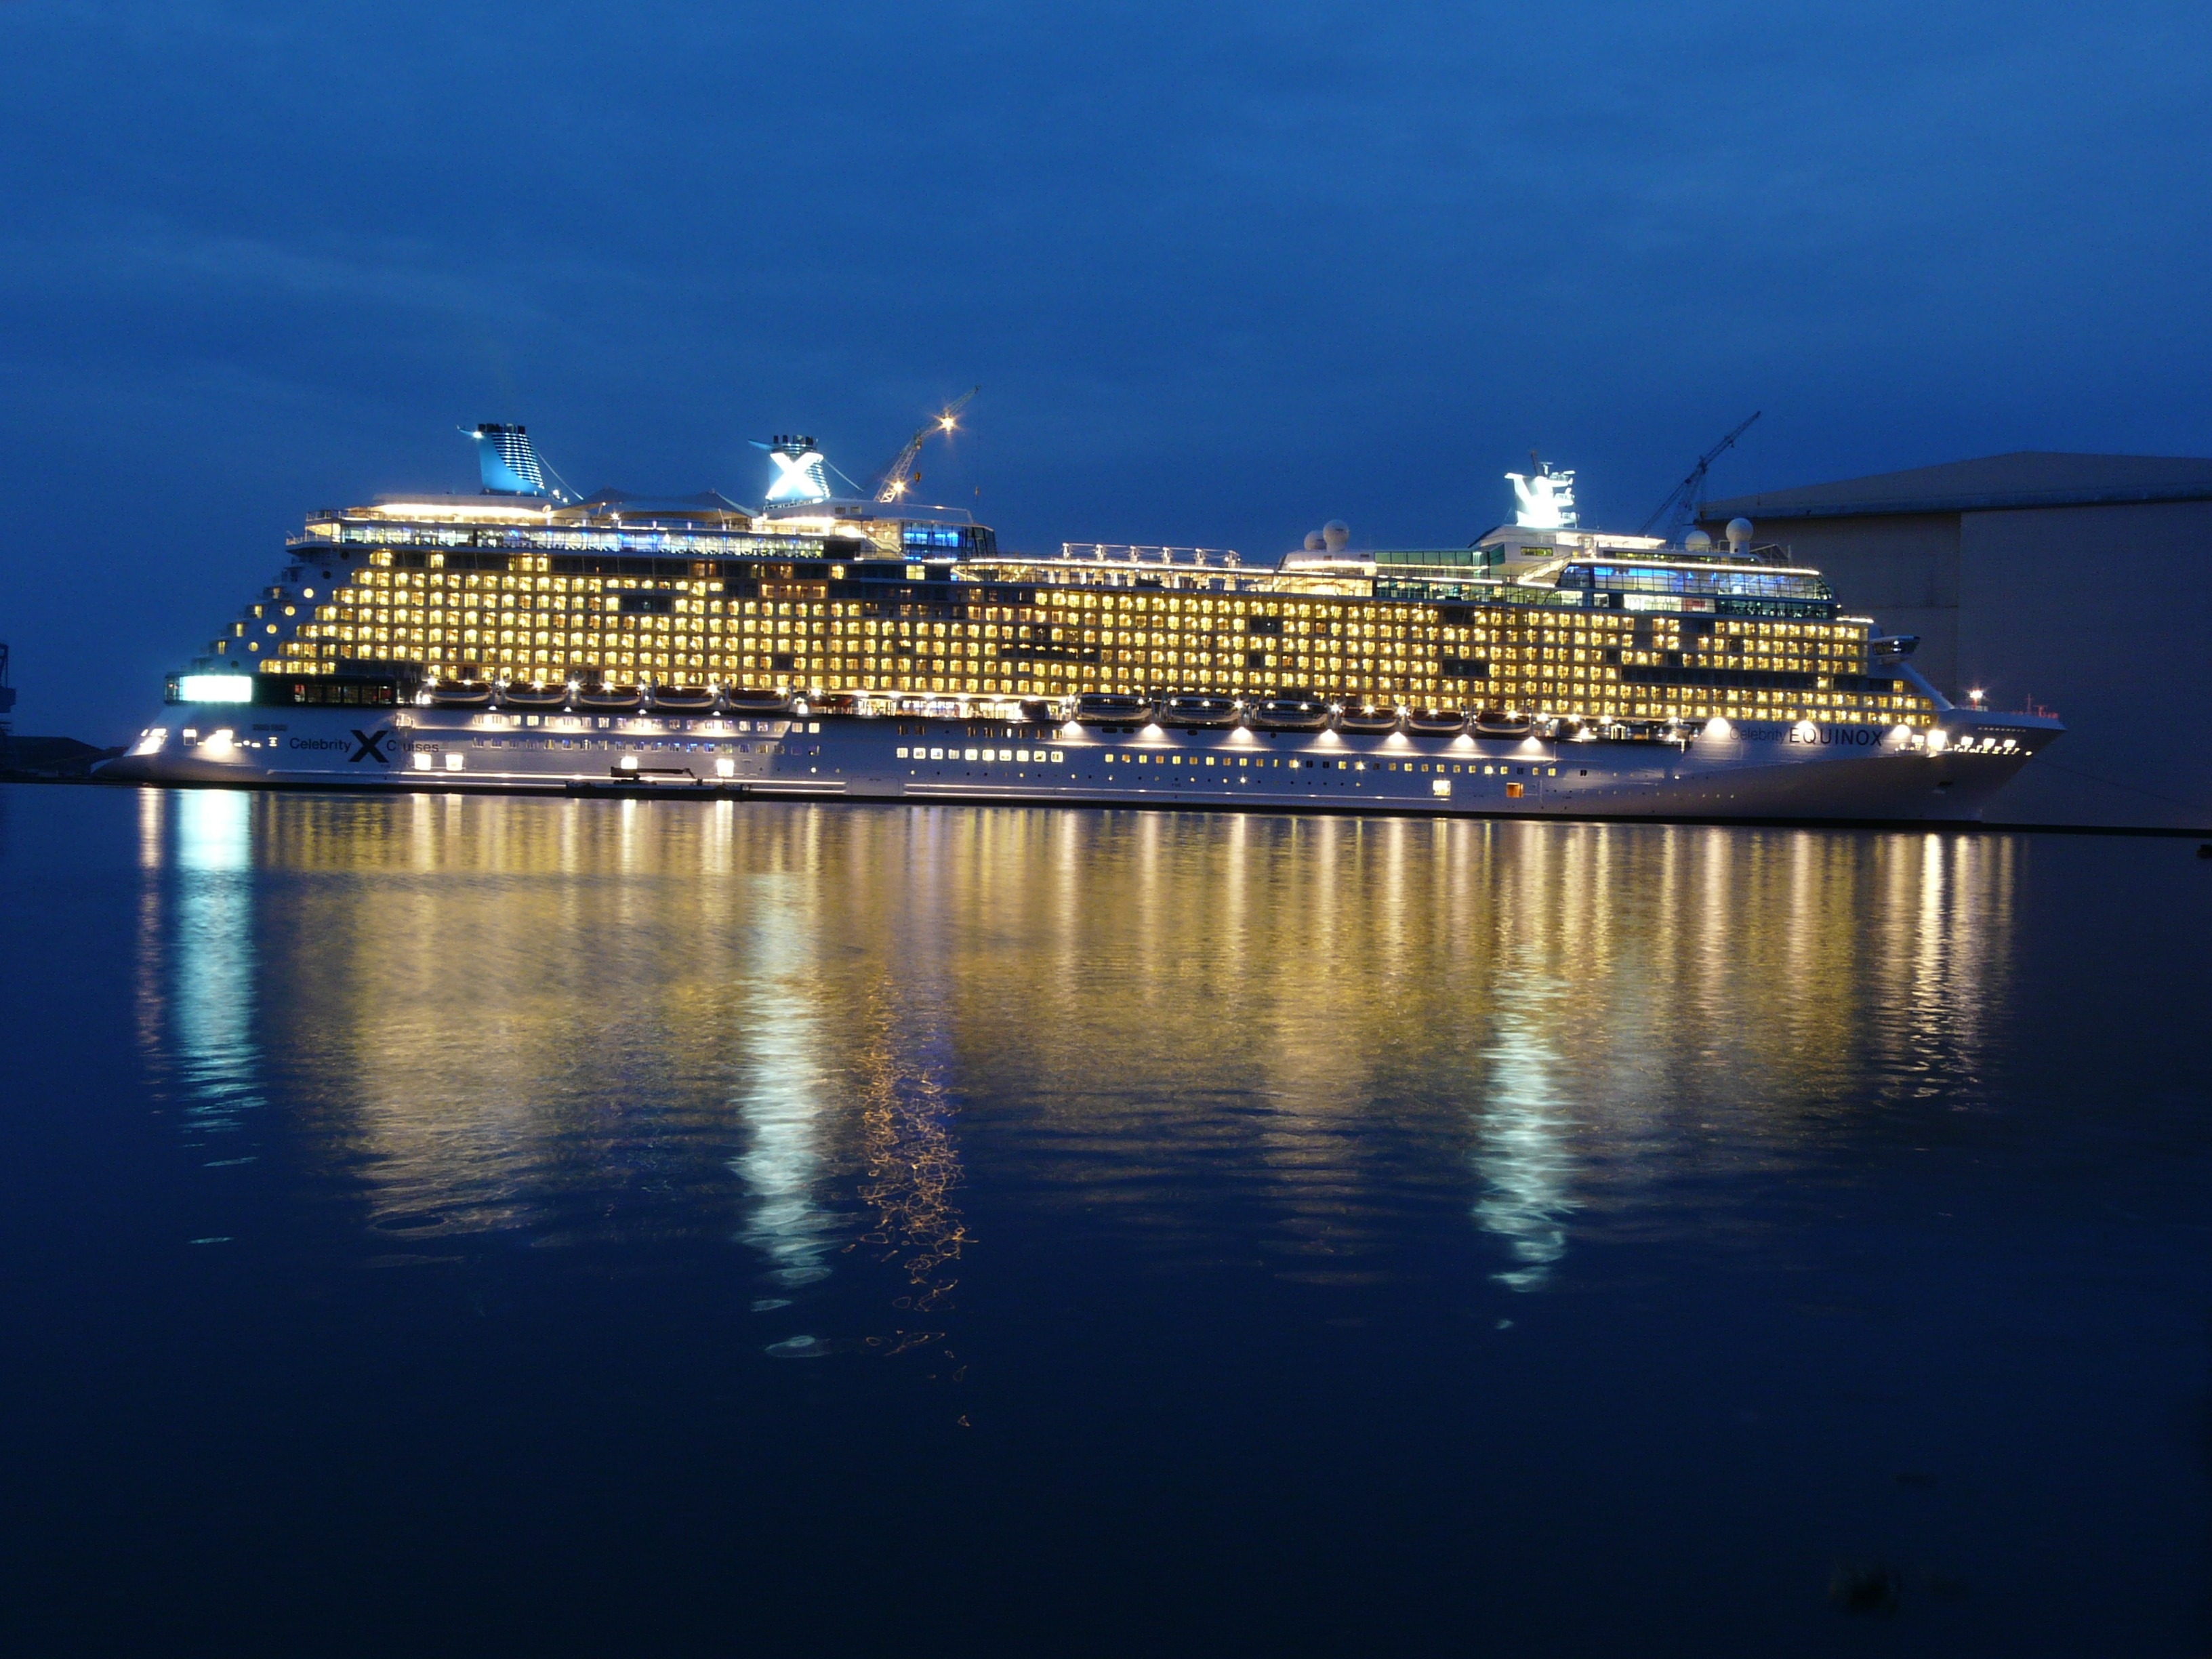
sea, ocean, horizon, dock, night, pier, ship, dusk, twilight, reflection, vehicle, cruise, ferry, watercraft, cruise ship, passenger ship, freight transport, ocean liner